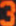
Number: 3